Brad Keselowski

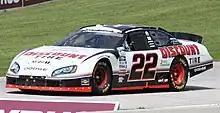
Keselowski's No. 22 Discount Tire Dodge at Road America.

Although Keselowski had rubbed some of his fellow drivers the wrong way with his driving style, the results he produced on the track seemed to indicate that a permanent move to the Sprint Cup Series was an inevitability. Despite his relationship with Dale Earnhardt Jr. and Hendrick Motorsports, the team did not have a car for him to drive full-time as each of their four regular teams already had established drivers under contract. Keselowski began looking elsewhere and left the Chevrolet camp to drive a Dodge for Team Penske.